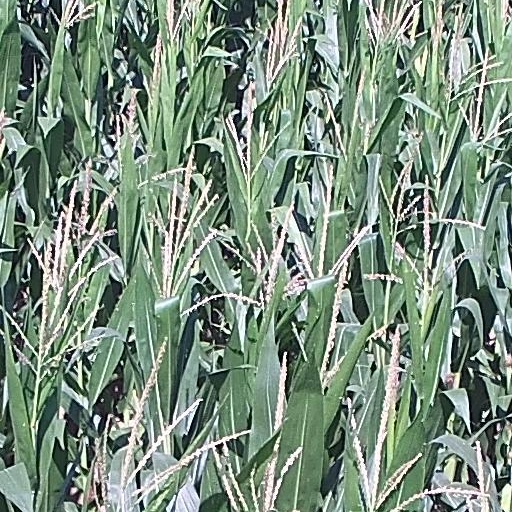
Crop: maize; corn